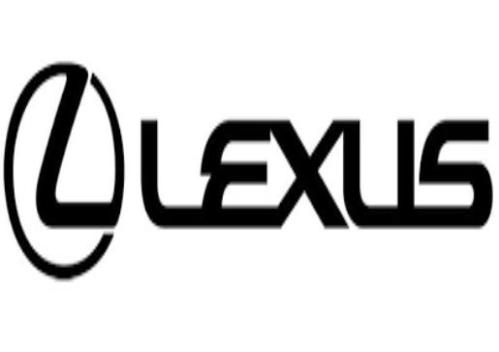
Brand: lexus-2
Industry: Transportation